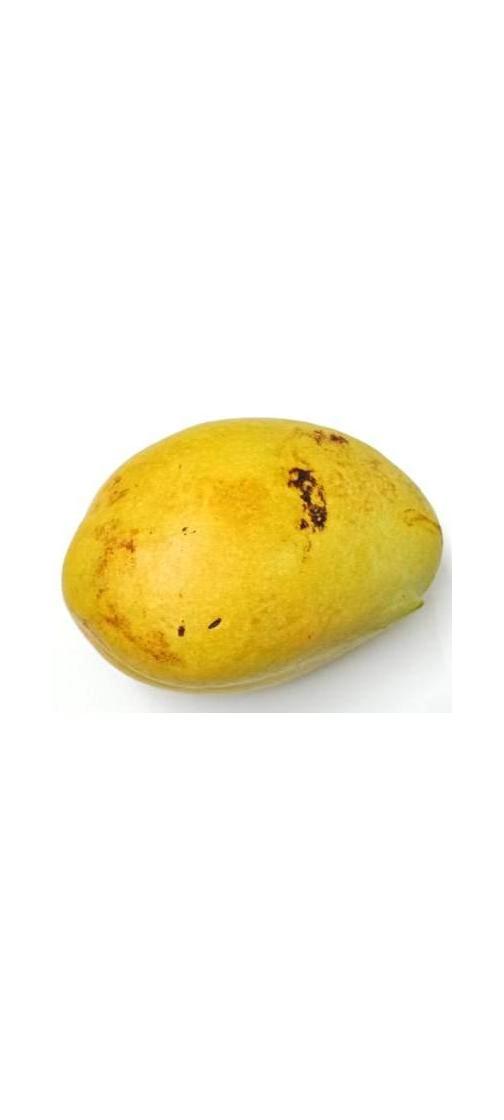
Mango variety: Bari-11